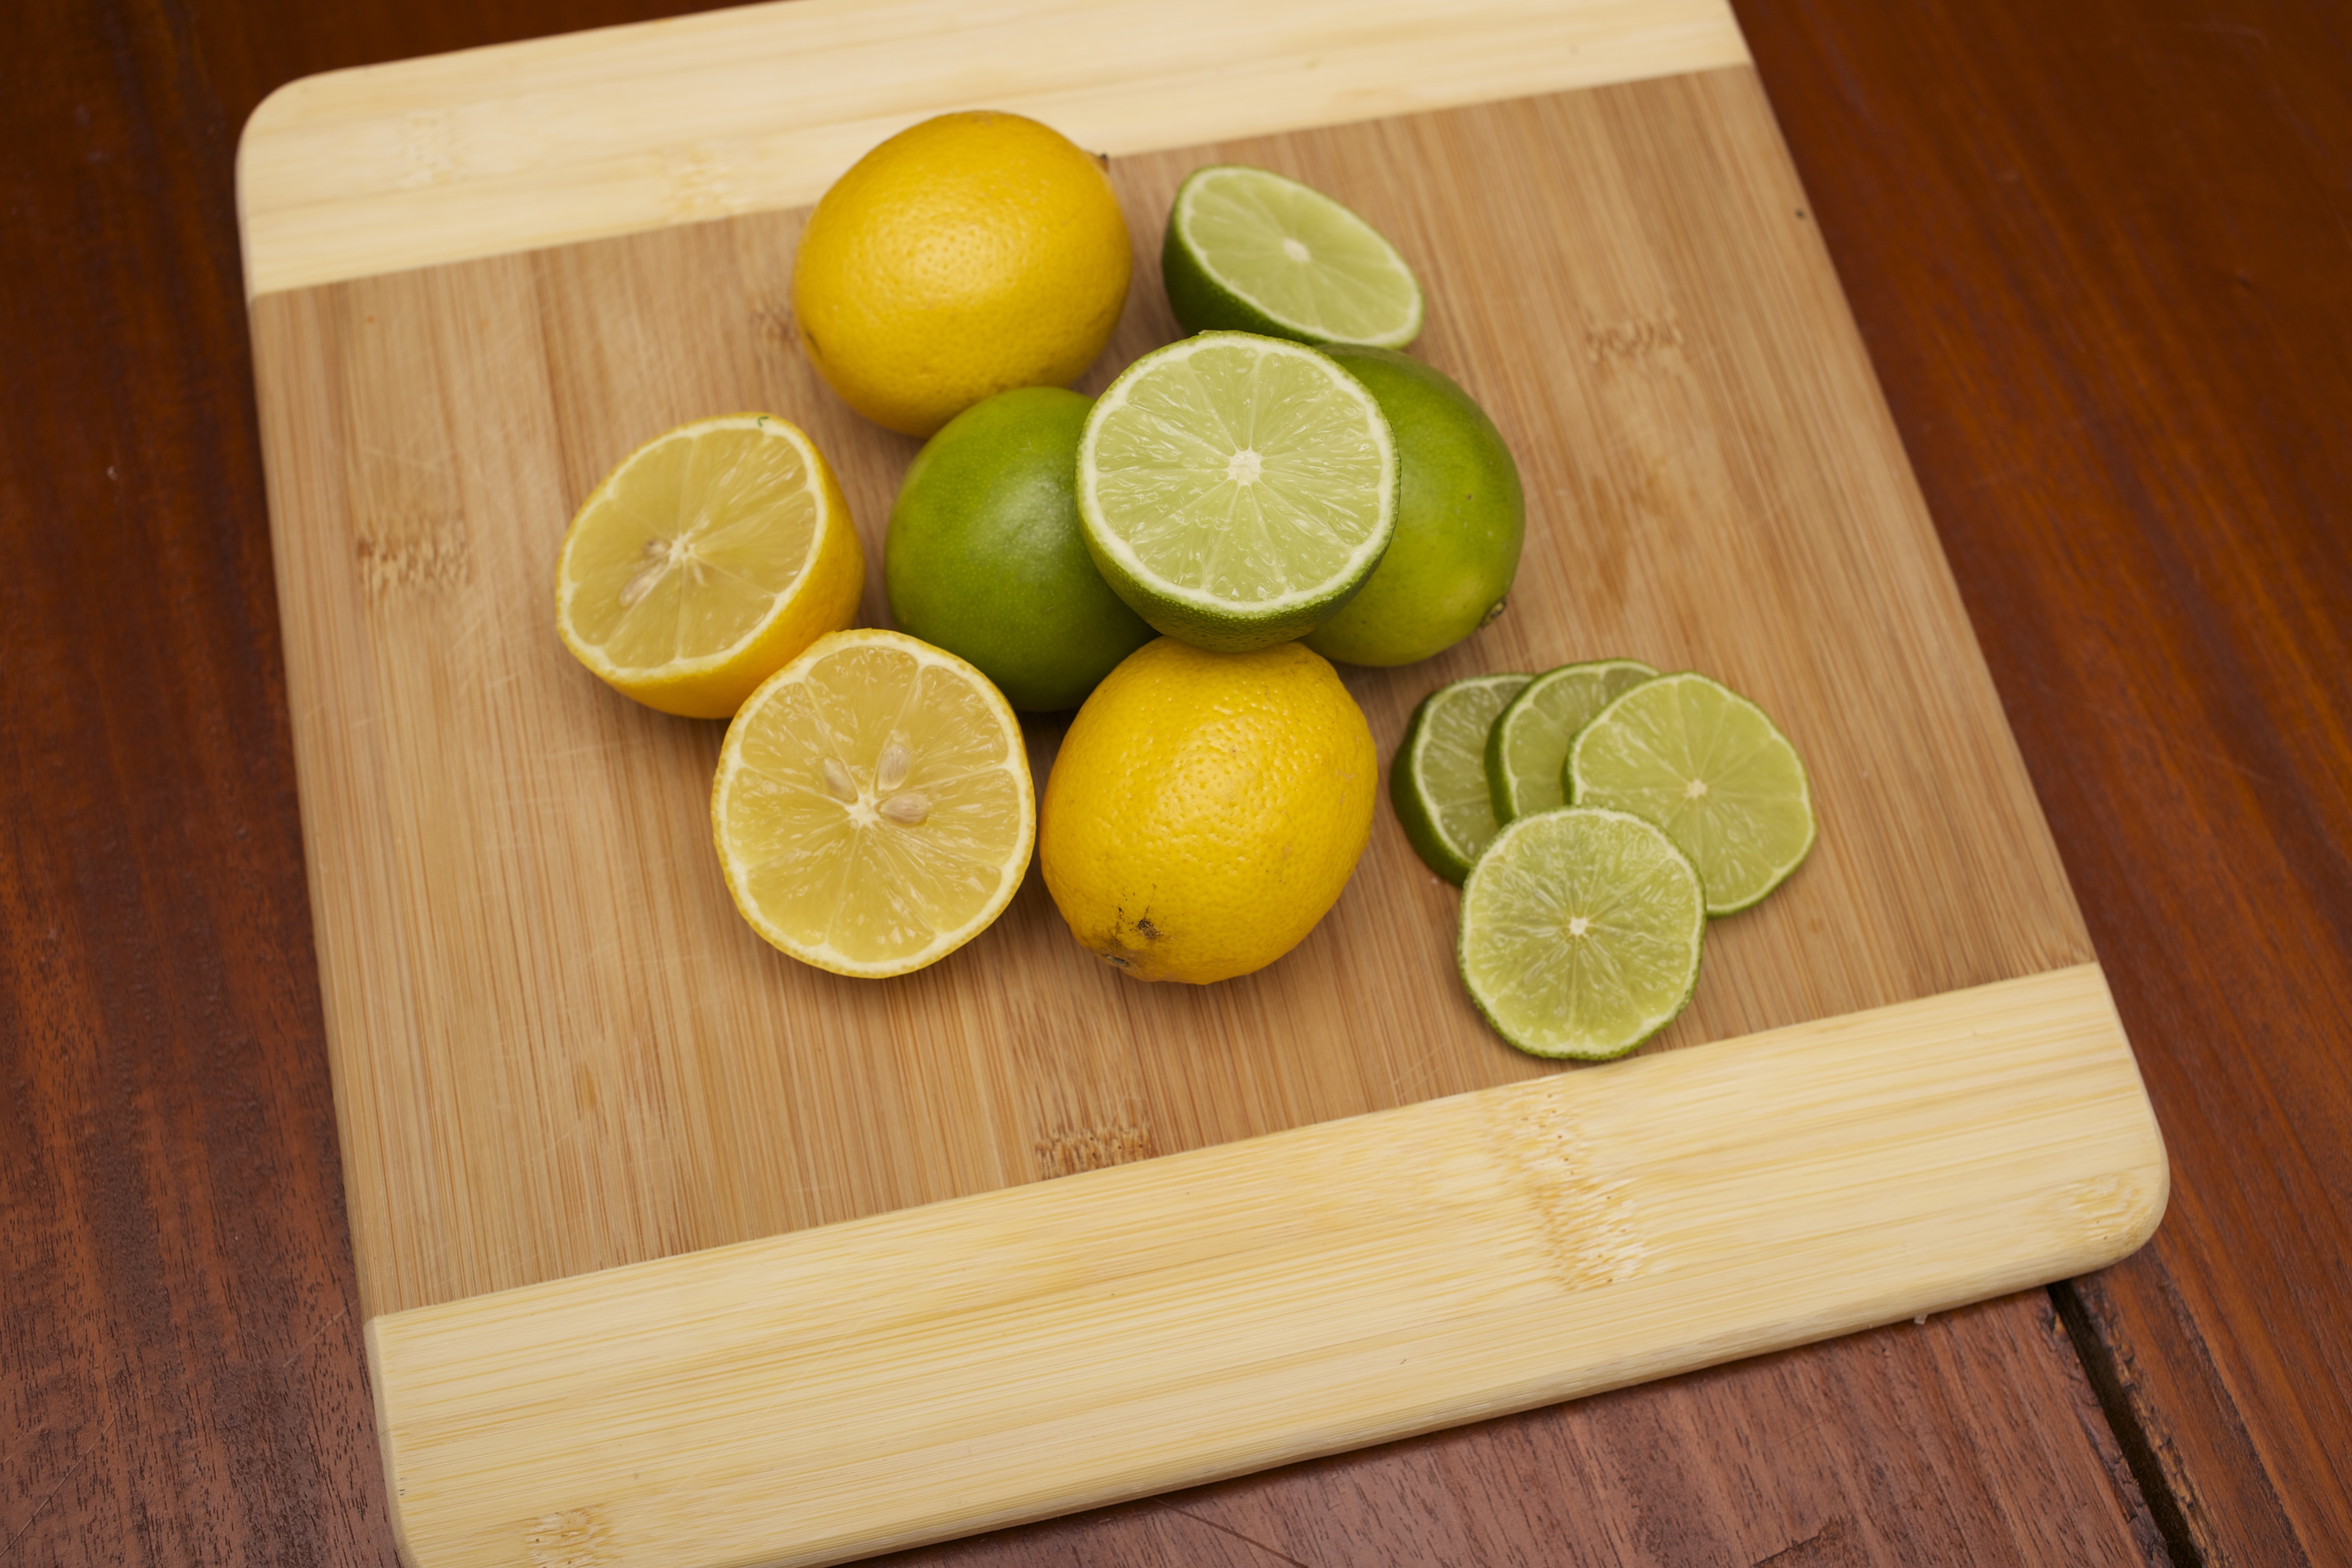
plant, wood, fruit, food, green, produce, fresh, drink, yellow, lemon, lime, juice, limes, citrus, lemons, flowering plant, land plant